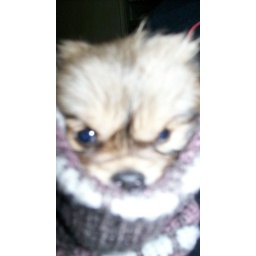
dog in a hat